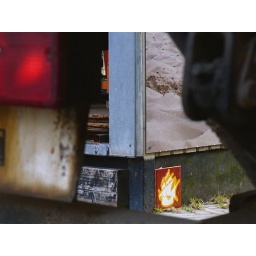
There was a truck standing in my way....